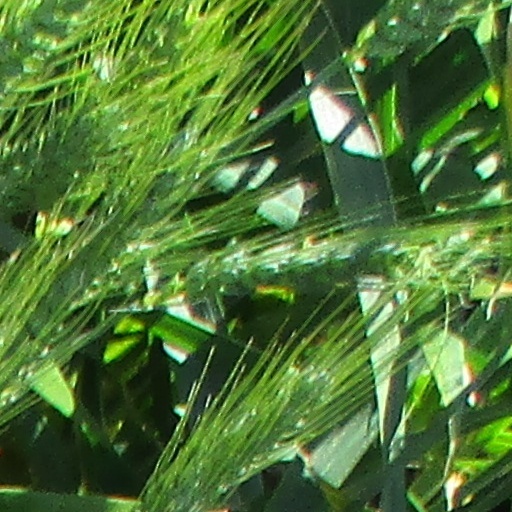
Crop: wheat